Musgrave Pencil Company

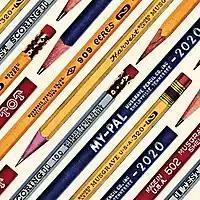
Some pencils from Musgrave's Heritage series

By the late 1920s, Tennessee Red Cedar became scarce, and the industry looked for a viable replacement. A Western species “incense-cedar, which grows abundantly in California and Oregon forests, was an ideal substitute for Eastern Red Cedar as a pencil wood due to the ease of machining, sharpening, lacquering, and imprinting.” The wood traveled via train to Shelbyville, where workers would place it to be stacked and dried before being cut into pencil slats. Incense cedar soon became the standard species for high-quality pencils.